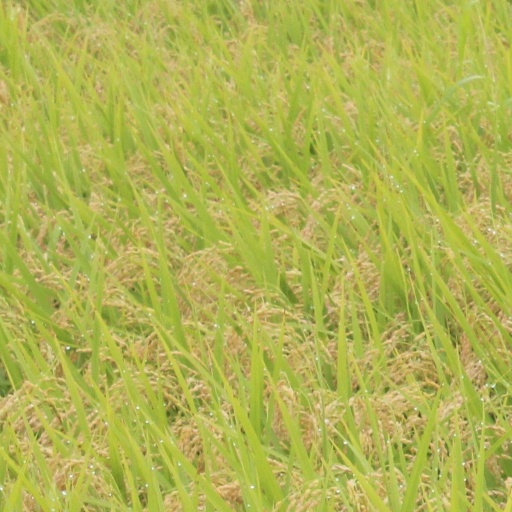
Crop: rice